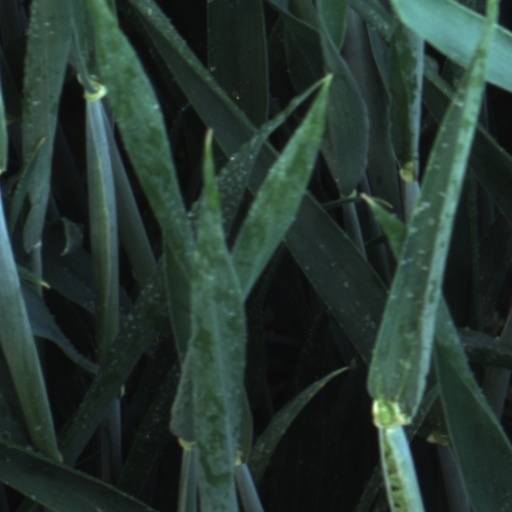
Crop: wheat